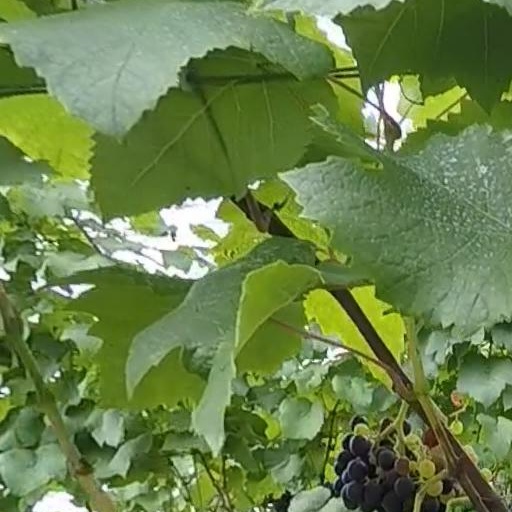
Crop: grape